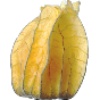
Label: physalis_with_husk